History of newspaper publishing in the Arab world

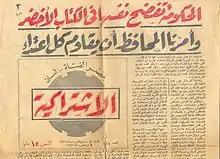
The militant nationalist political group, Misr al-Fatah.

The first journals in the Arabian Peninsula appeared in Hijaz, once it had become independent of Ottoman rule, towards the end of World War I. When the region came under the rule of Saudi Arabia, one of these Hijazi journals, "Umm Al-Qura" (Arabic: Mother of the Towns), became the official gazette of Saudi Arabia. Two other daily newspapers appeared in the 1930s: "Sawt al-Hijaz" (Voice of the Hijaz) and "al-Madina al-Munawwara" (The Radiant City); their publication ceased during World War II but they both reappeared in Jidda in 1946 and 1947 respectively, the first having been renamed ""al-Bilad al-Su'udiyya"". The publishing of "Fatat Shamsan" in 1960 by Mahiya Najib marked the Arabian Peninsula's first women's journal.